Castle in the Sky

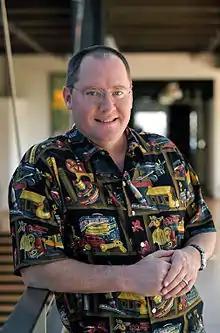
A portrait of John Lassetter

As with "Nausicaä of the Valley of the Wind", Joe Hisaishi composed the score for "Castle in the Sky". Miyazaki and Hisaishi went on to become close collaborators, and Hisaishi has since provided the music for all of Miyazaki's feature films. Three months before the film's theatrical release, the image album – a collection of demos and musical sketches that serve as a precursor to the finished score – was published by Tokuma on compact disc. A third version of the soundtrack, rearranged for full symphony orchestra and recorded by the Tokyo City Philharmonic, released in 1987 on compact disc.